Describe the emotion expressed in this image:  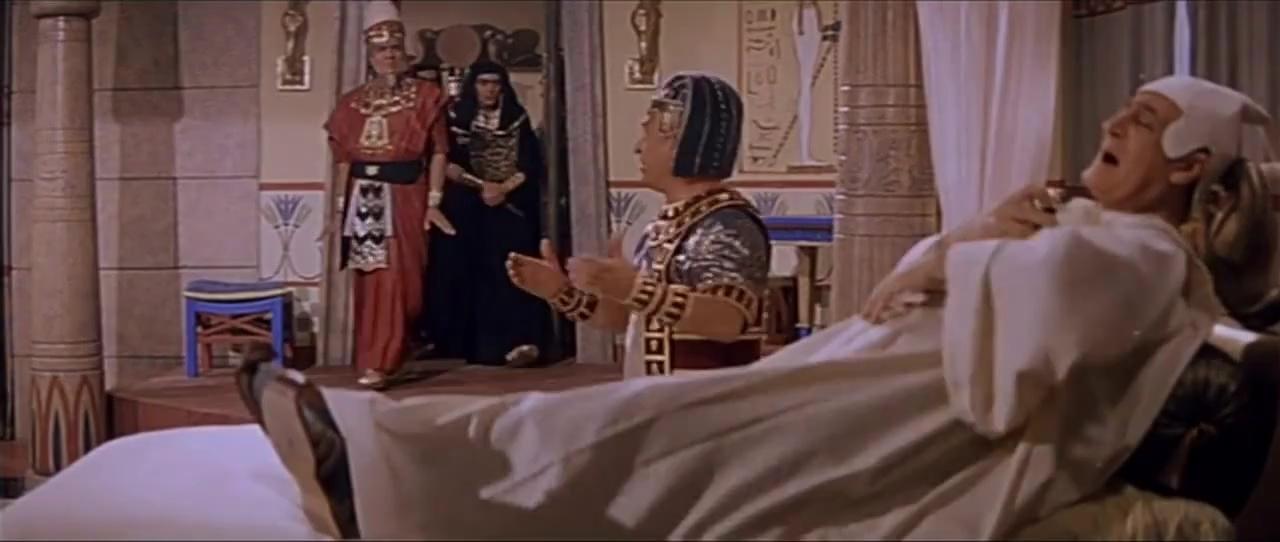
This person displays Suffering, valence and arousal with low intensity.